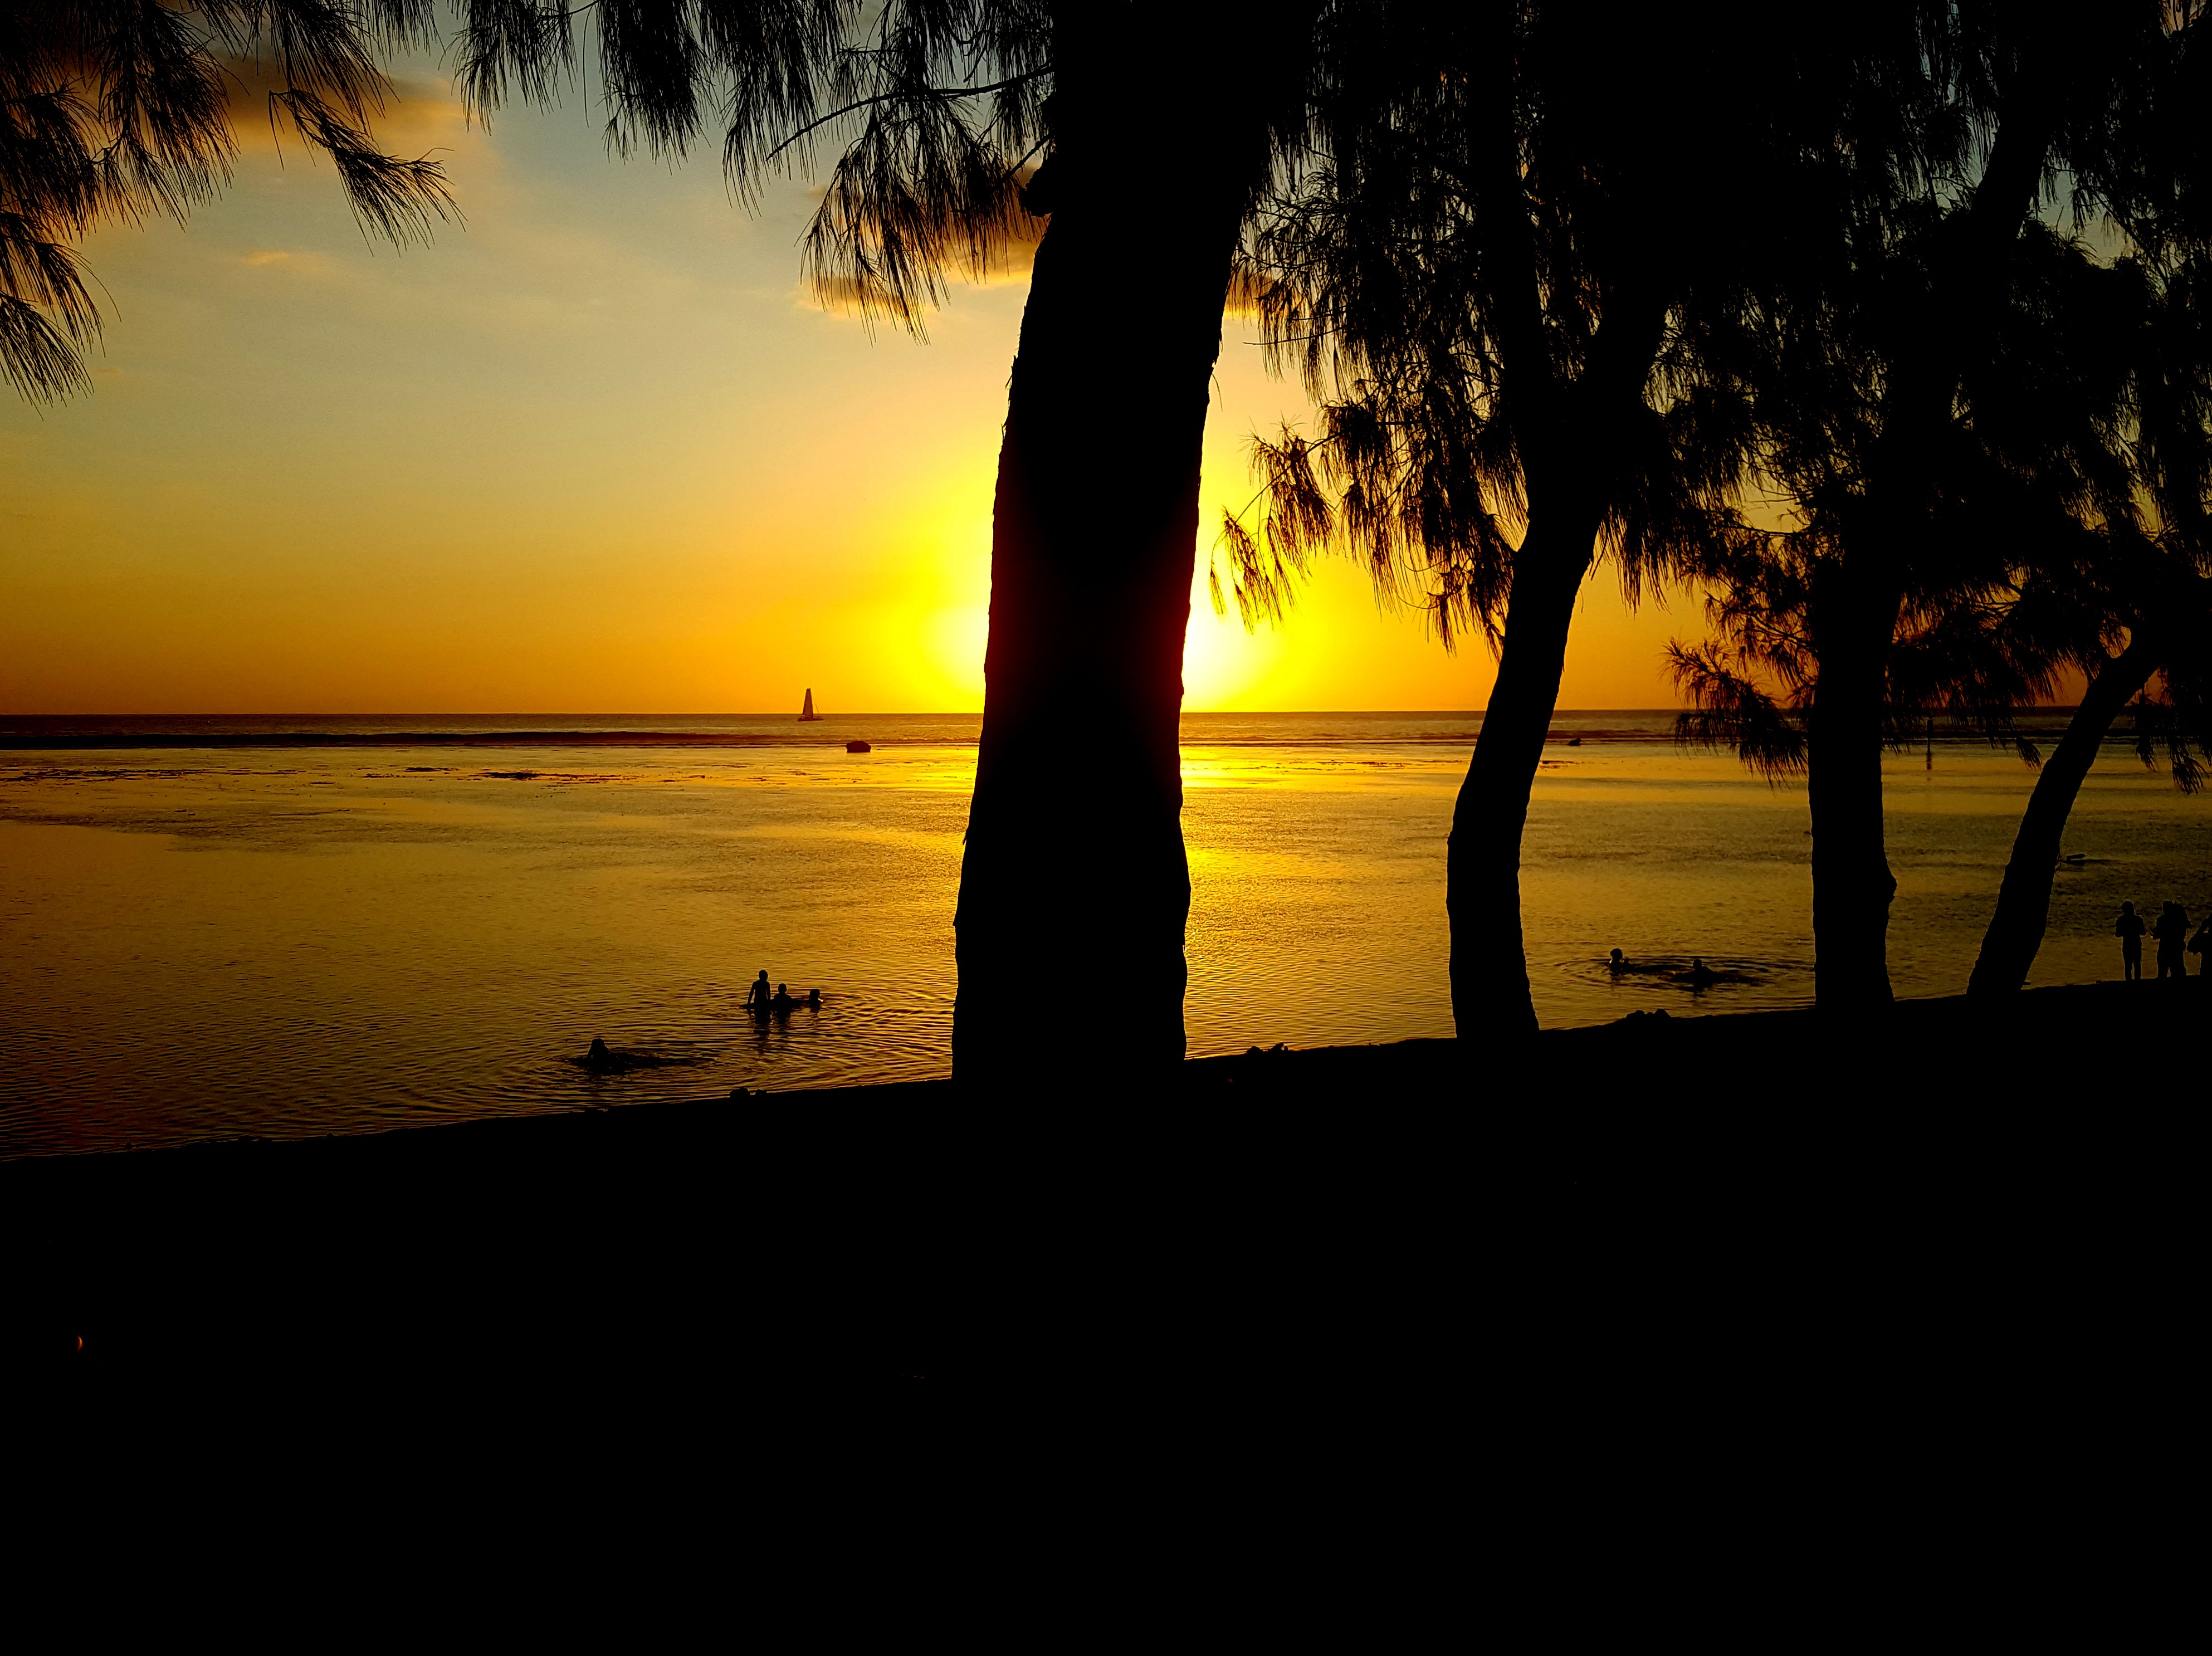
beach, sea, tree, water, horizon, silhouette, sun, sunrise, sunset, sunlight, morning, dawn, dusk, evening, golden, reflection, holiday, holidays, beautiful, enjoy, palm trees, back light, indian ocean, la r union